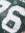
Number: 6